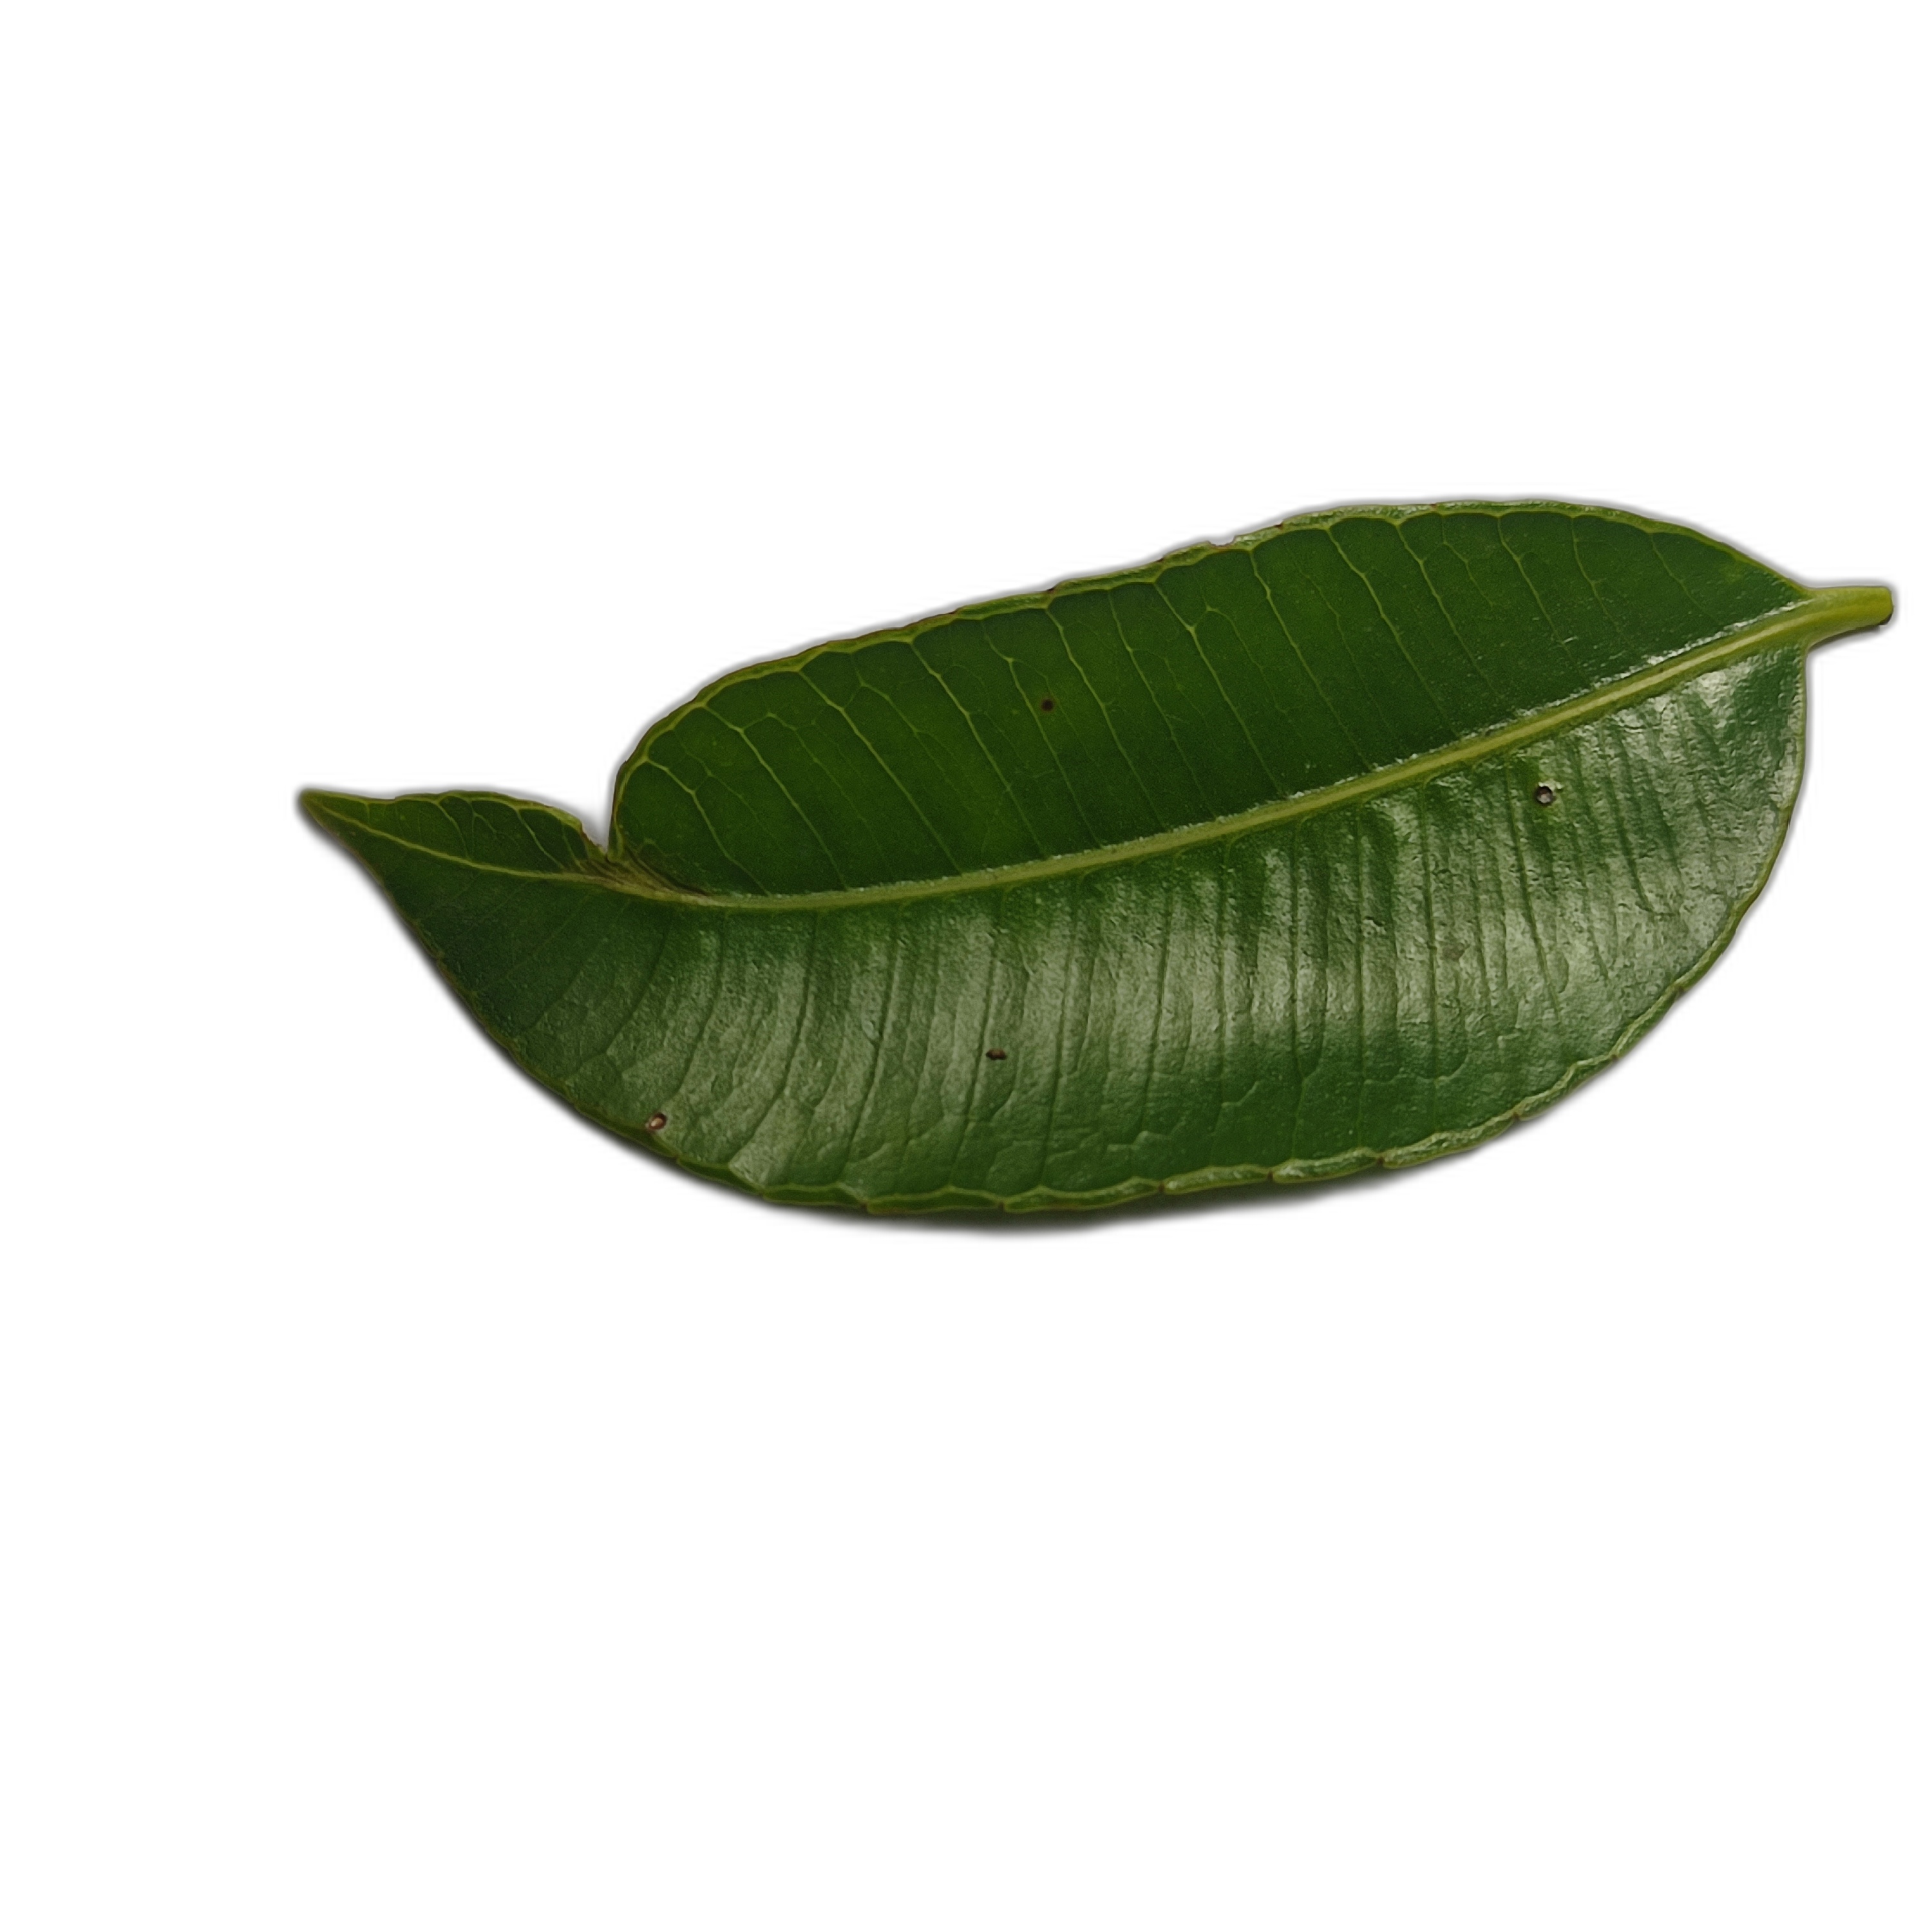
Label: healthy